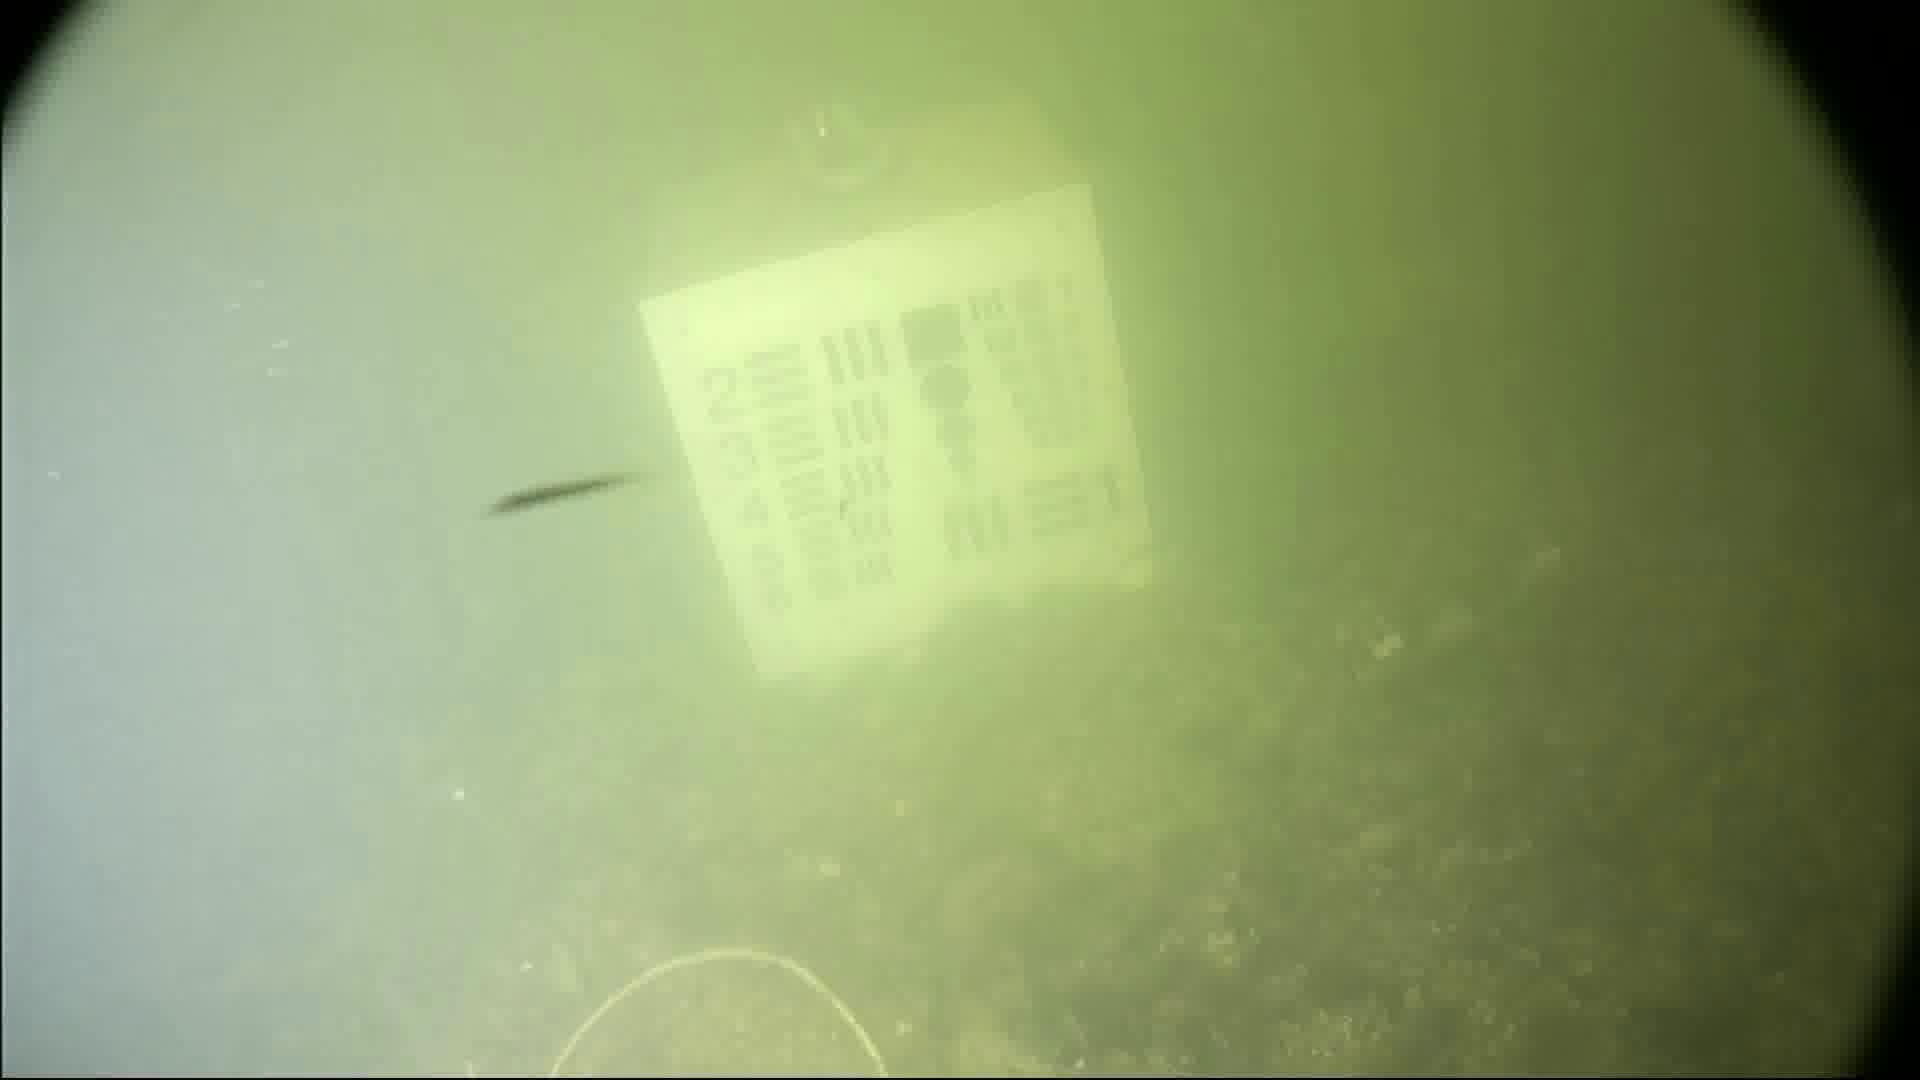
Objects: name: crab